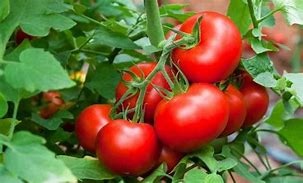
Label: tomato